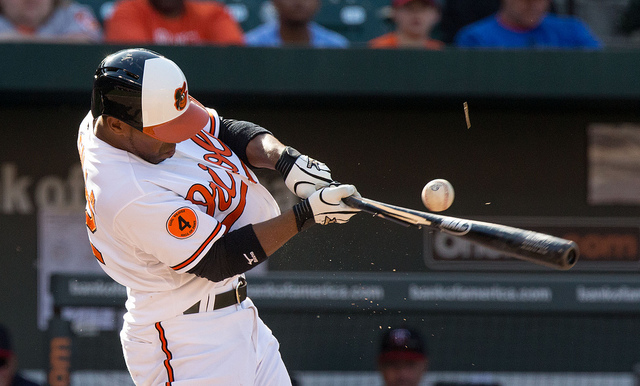
một cầu thủ đánh bóng đang chuẩn bị đánh bóng